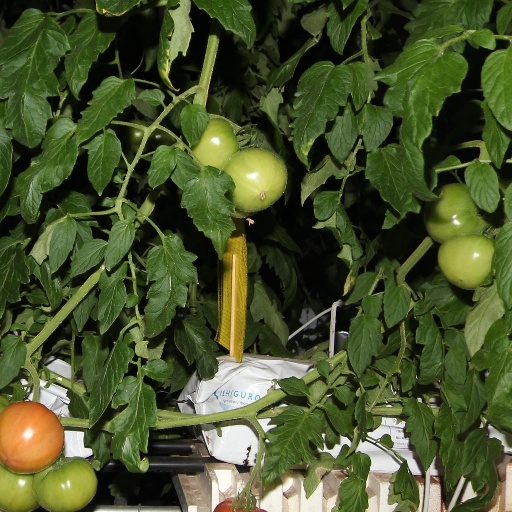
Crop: tomato